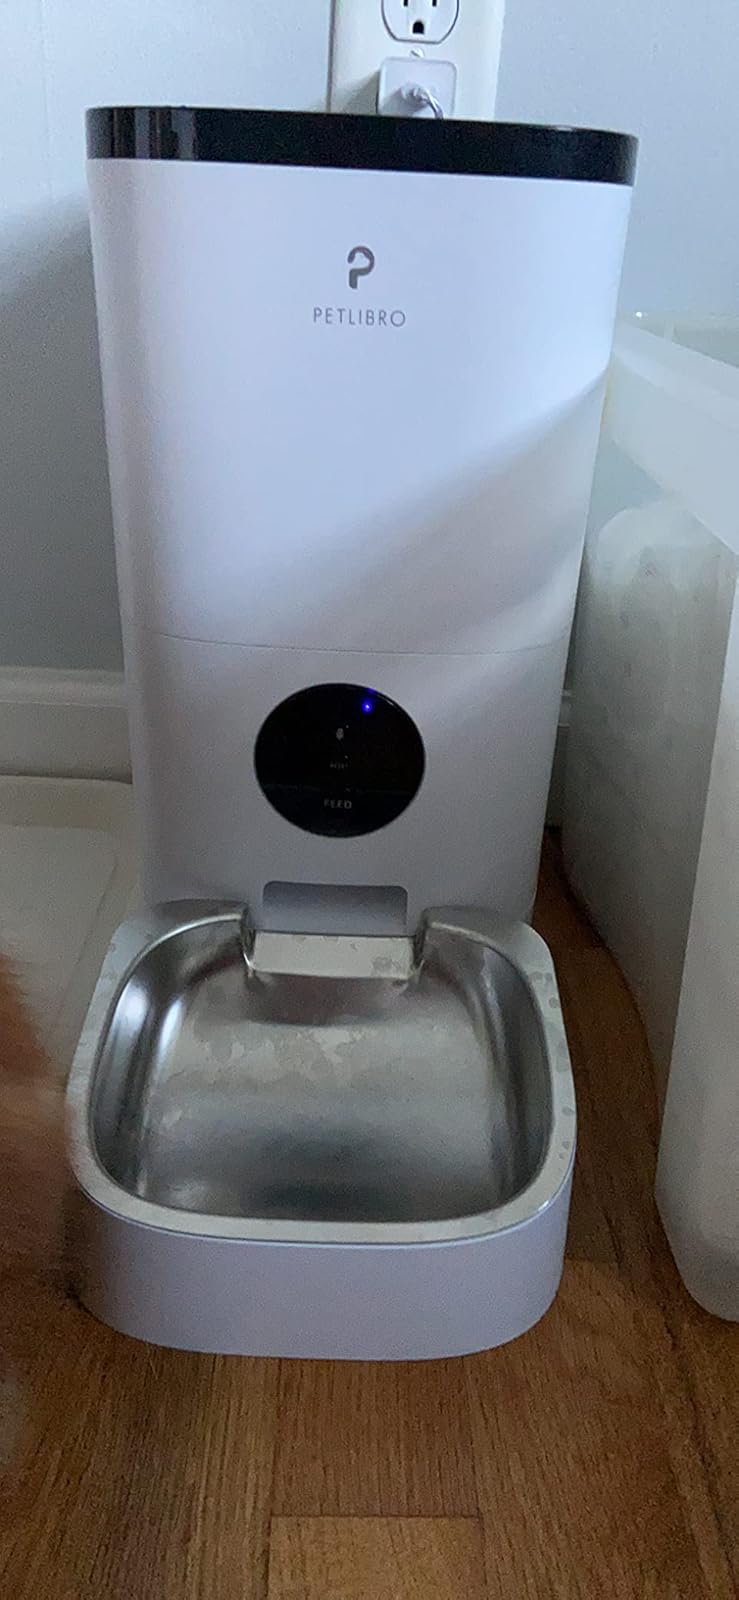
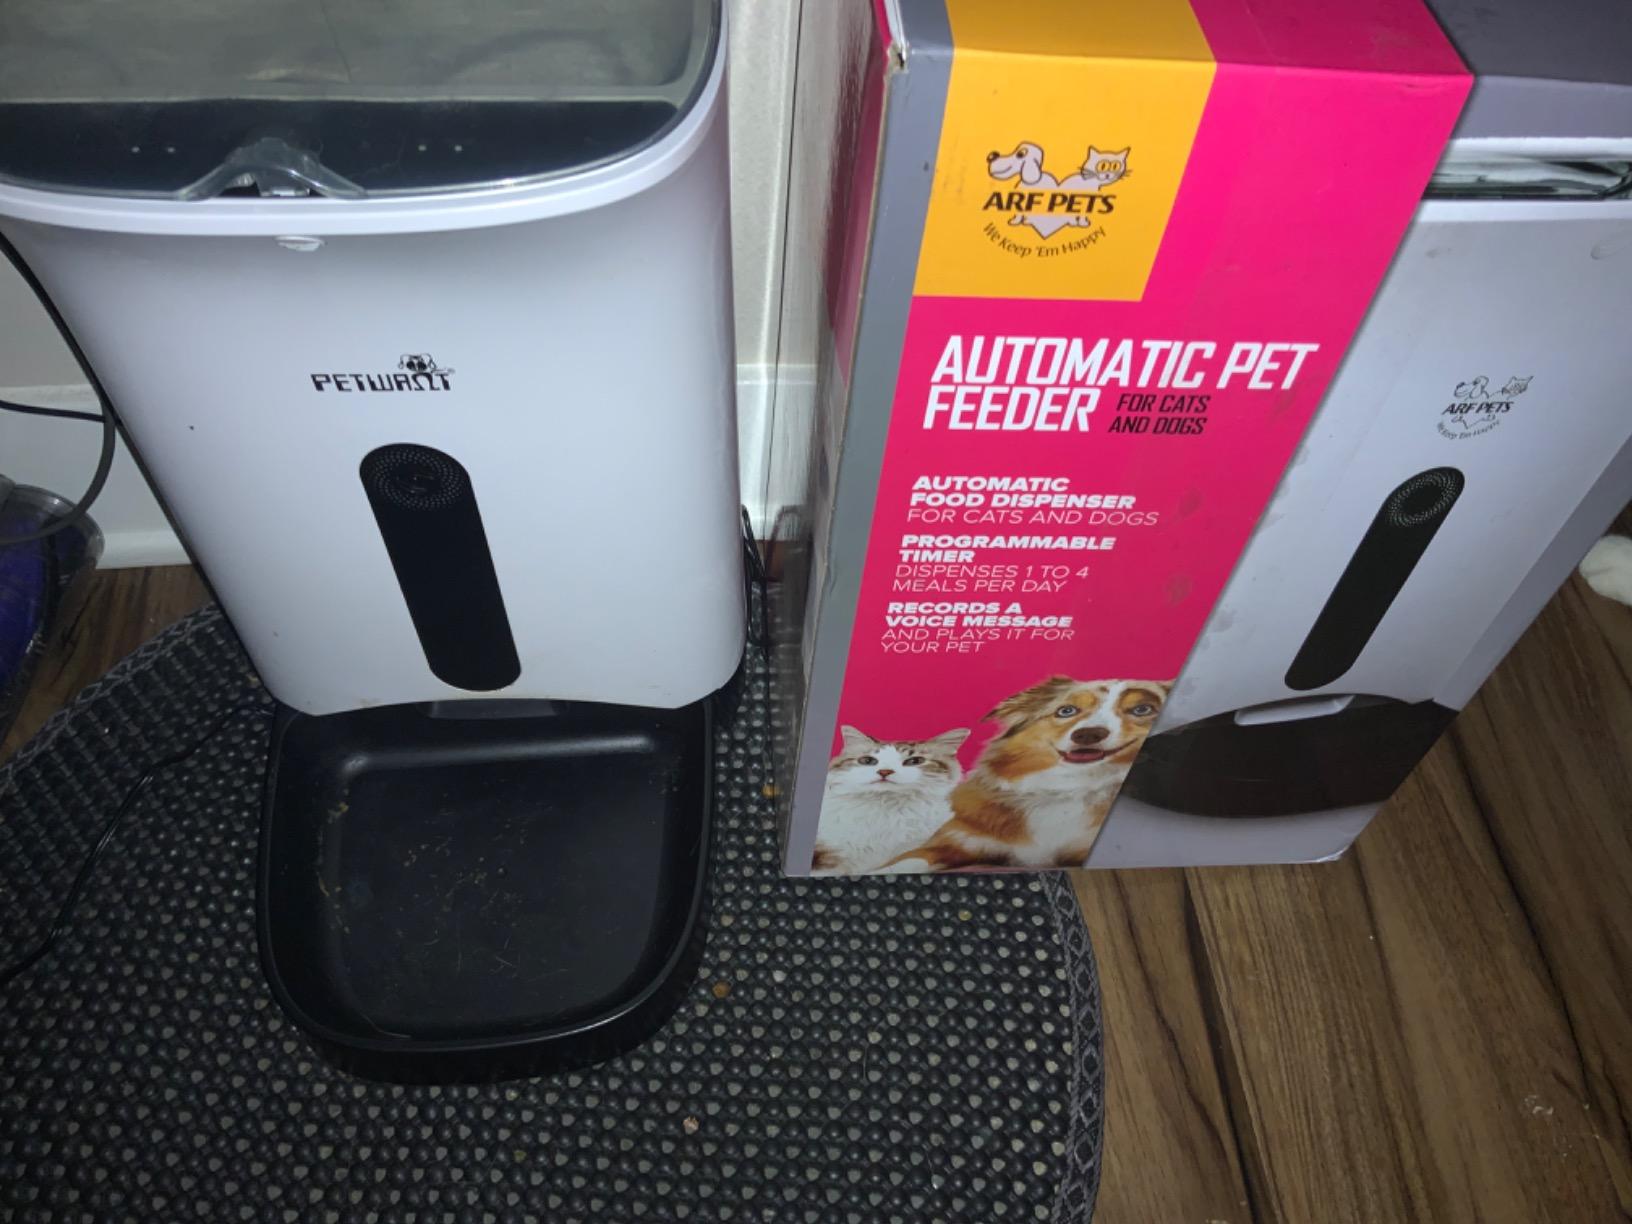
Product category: items_feeder
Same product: no